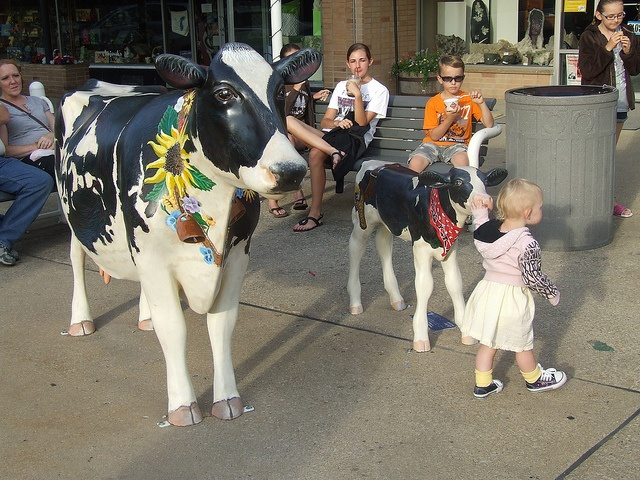
A child is walking past a statue of a cow.
There is a child standing next to statues of cows
a baby walks next to some inflated cows
A toddler holds onto a statute of a calf standing beside its mother.
A statue of a cow and a calf in an area with benches with people sitting on the benches.